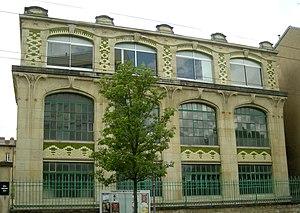
Émile Gallé né à Nancy le 4 mai 1846 et mort dans la même ville le 23 septembre 1904 est un industriel, maître verrier, ébéniste et céramiste français.
Cet article recense les monuments historiques de Nancy, en France.
Le Boulevard Jean-Jaurès est une voie de la commune de Nancy, dans le département de Meurthe-et-Moselle, en région Lorraine.